Radio-controlled car

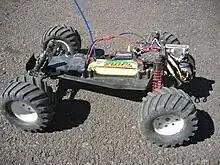
A Traxxas Electric Rustler — a Rear Wheel Drive Stadium Truck (without body)

Nitromethane nitro powered models utilize a single servo for throttle and braking control; rotation of the servo in one direction will cause the throttle on the carburettor to open, providing more air and fuel mixture to the internal combustion engine. Rotation of the servo in the other direction causes torque to be applied to a linkage and cam which causes friction with the braking material. The brake is commonly located on the driveshaft or spur gear in some cases and applies stopping power only to the driven wheels. Some models will also use an additional servo to control a transmission box, enabling the vehicle to drive in reverse.